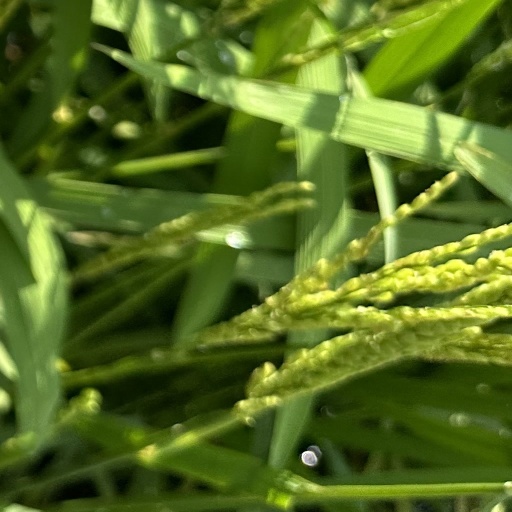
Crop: rice